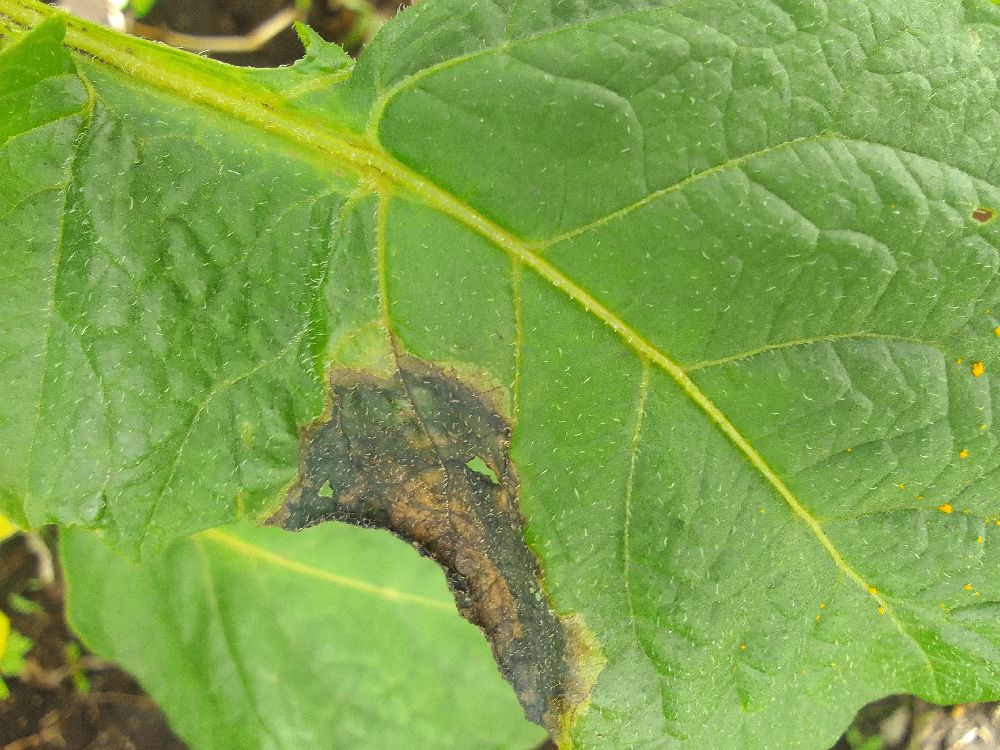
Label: Late blight